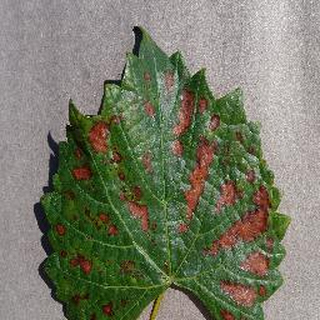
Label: grape_esca_black_measles